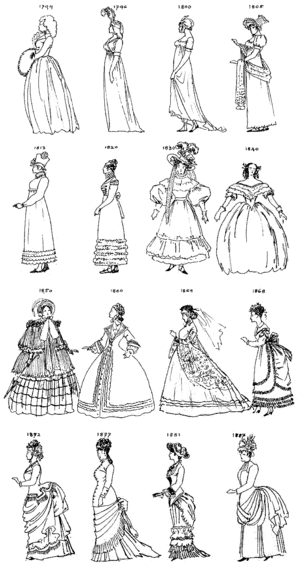
L'histoire de la mode en Occident, c'est l'histoire de l'évolution des modes de vêtements pour les hommes et les femmes dans l'Europe occidentale et d'autres pays sous son influence à partir du XIIᵉ siècle à nos jours.
Cet article présente la mode au XIXᵉ siècle en Europe.